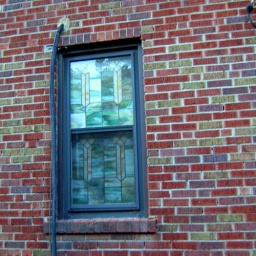
stained glass in abandoned house